Economy of British Columbia

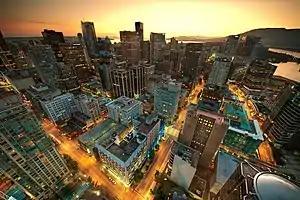
Vancouver is a major economic hub of British Columbia.

British Columbia (B.C.) is the third largest Canadian province by population and fourth largest provincial economy. Like other provinces in the Canadian federation, B.C. consists of both private and public institutions. However, as Canada's westernmost province, located between the Pacific Ocean and the Rocky Mountains, B.C. has unique economic characteristics that distinguish it from much of the rest of Canada.